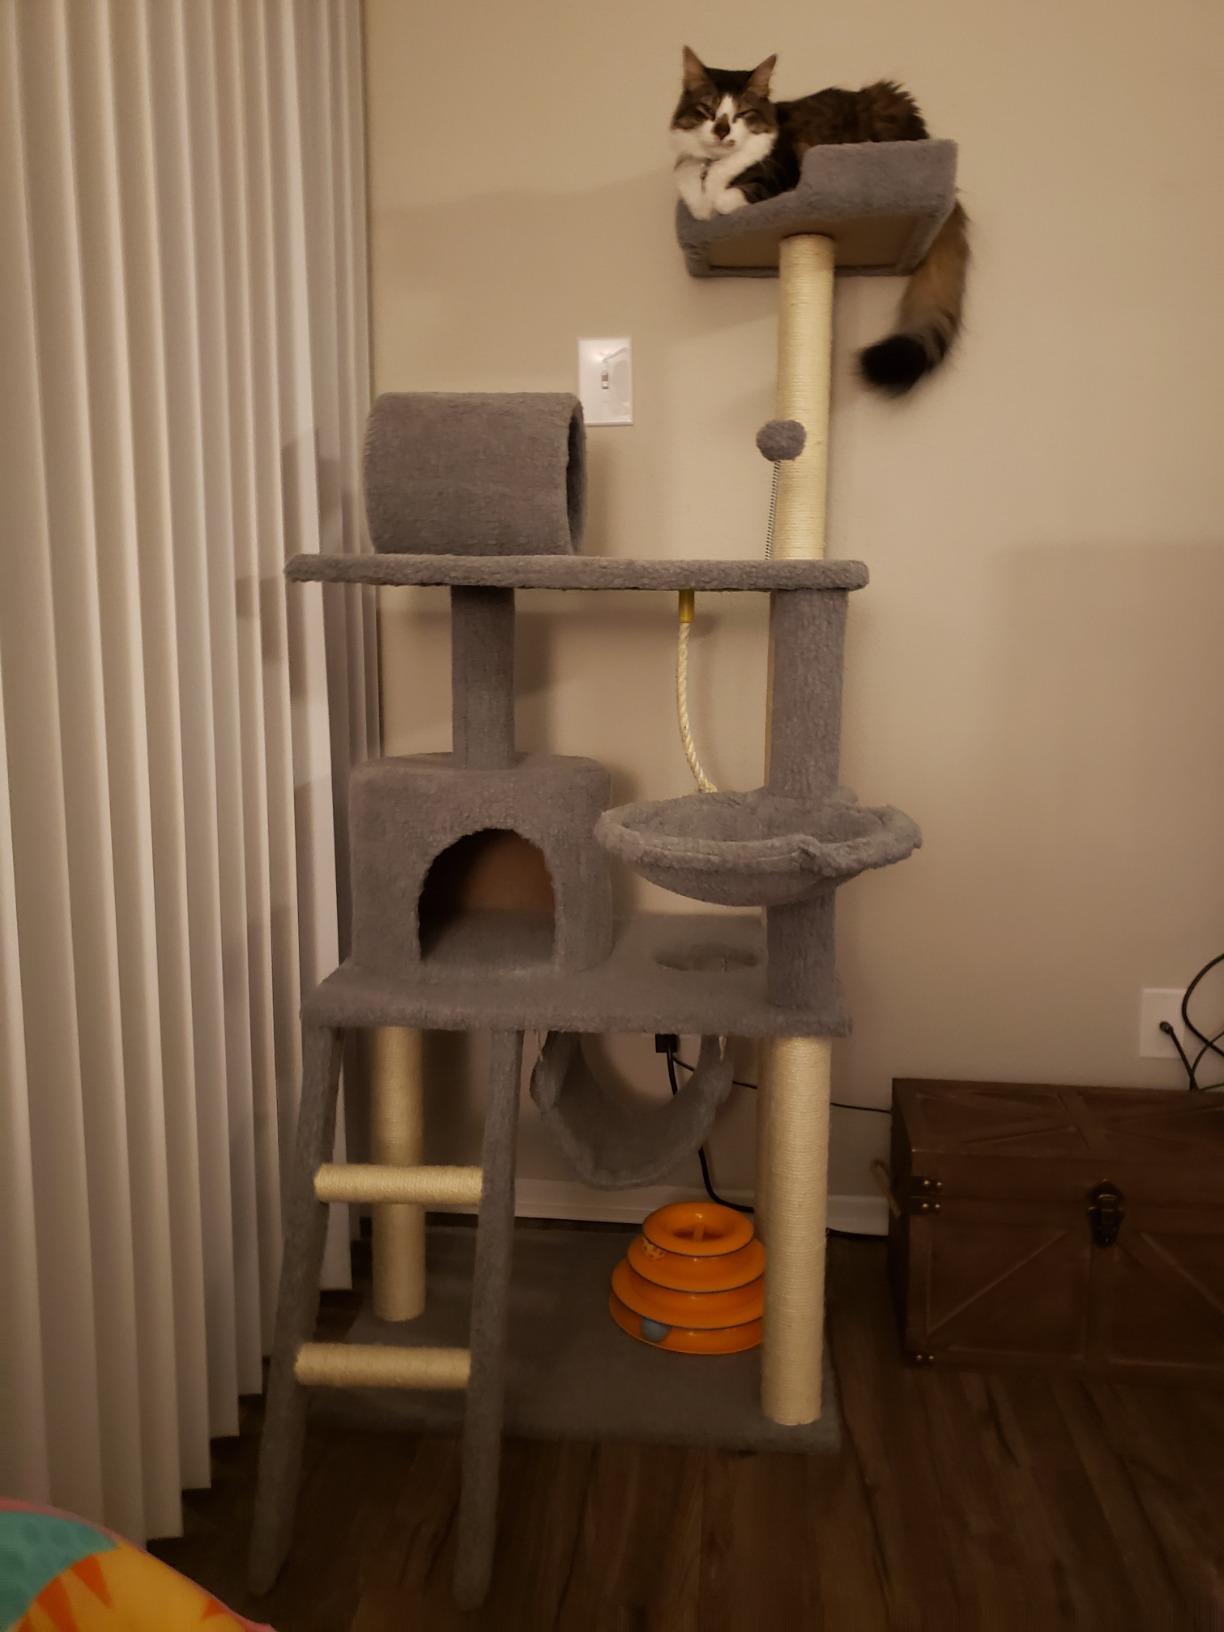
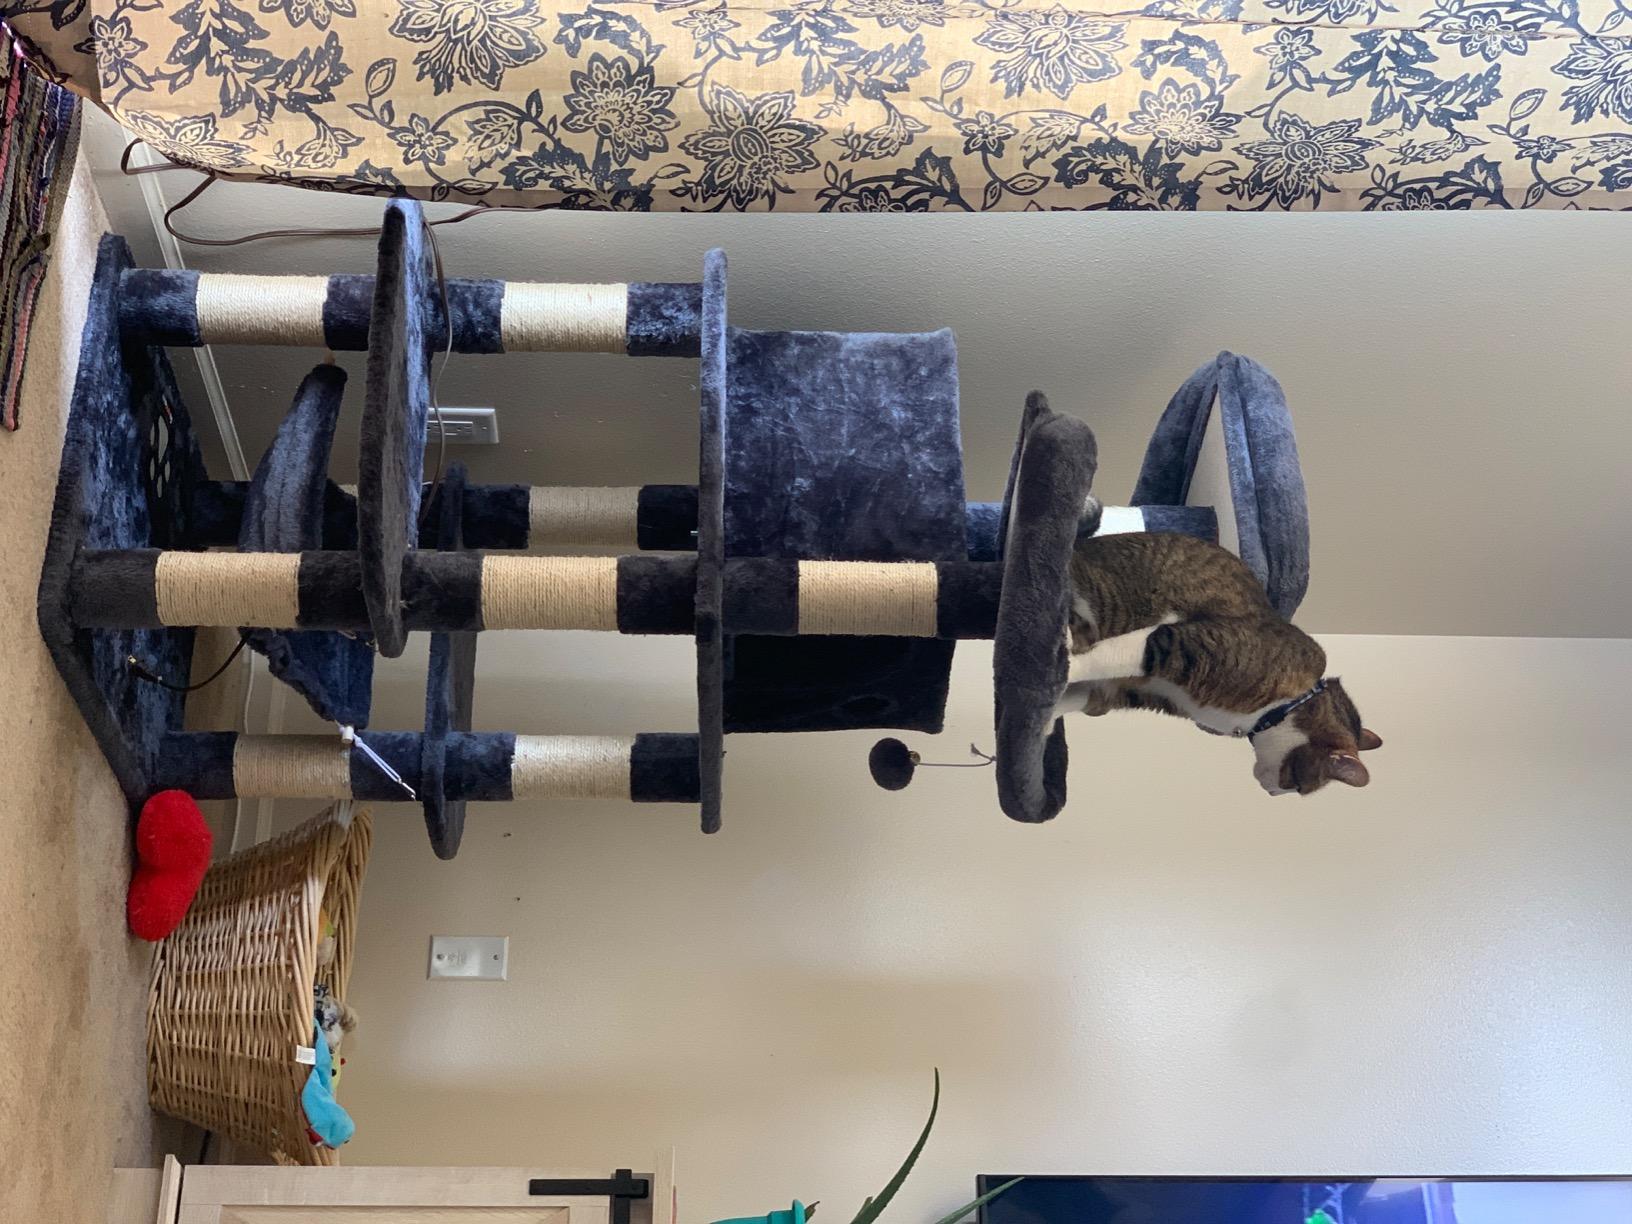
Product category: items_cat tree
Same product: no